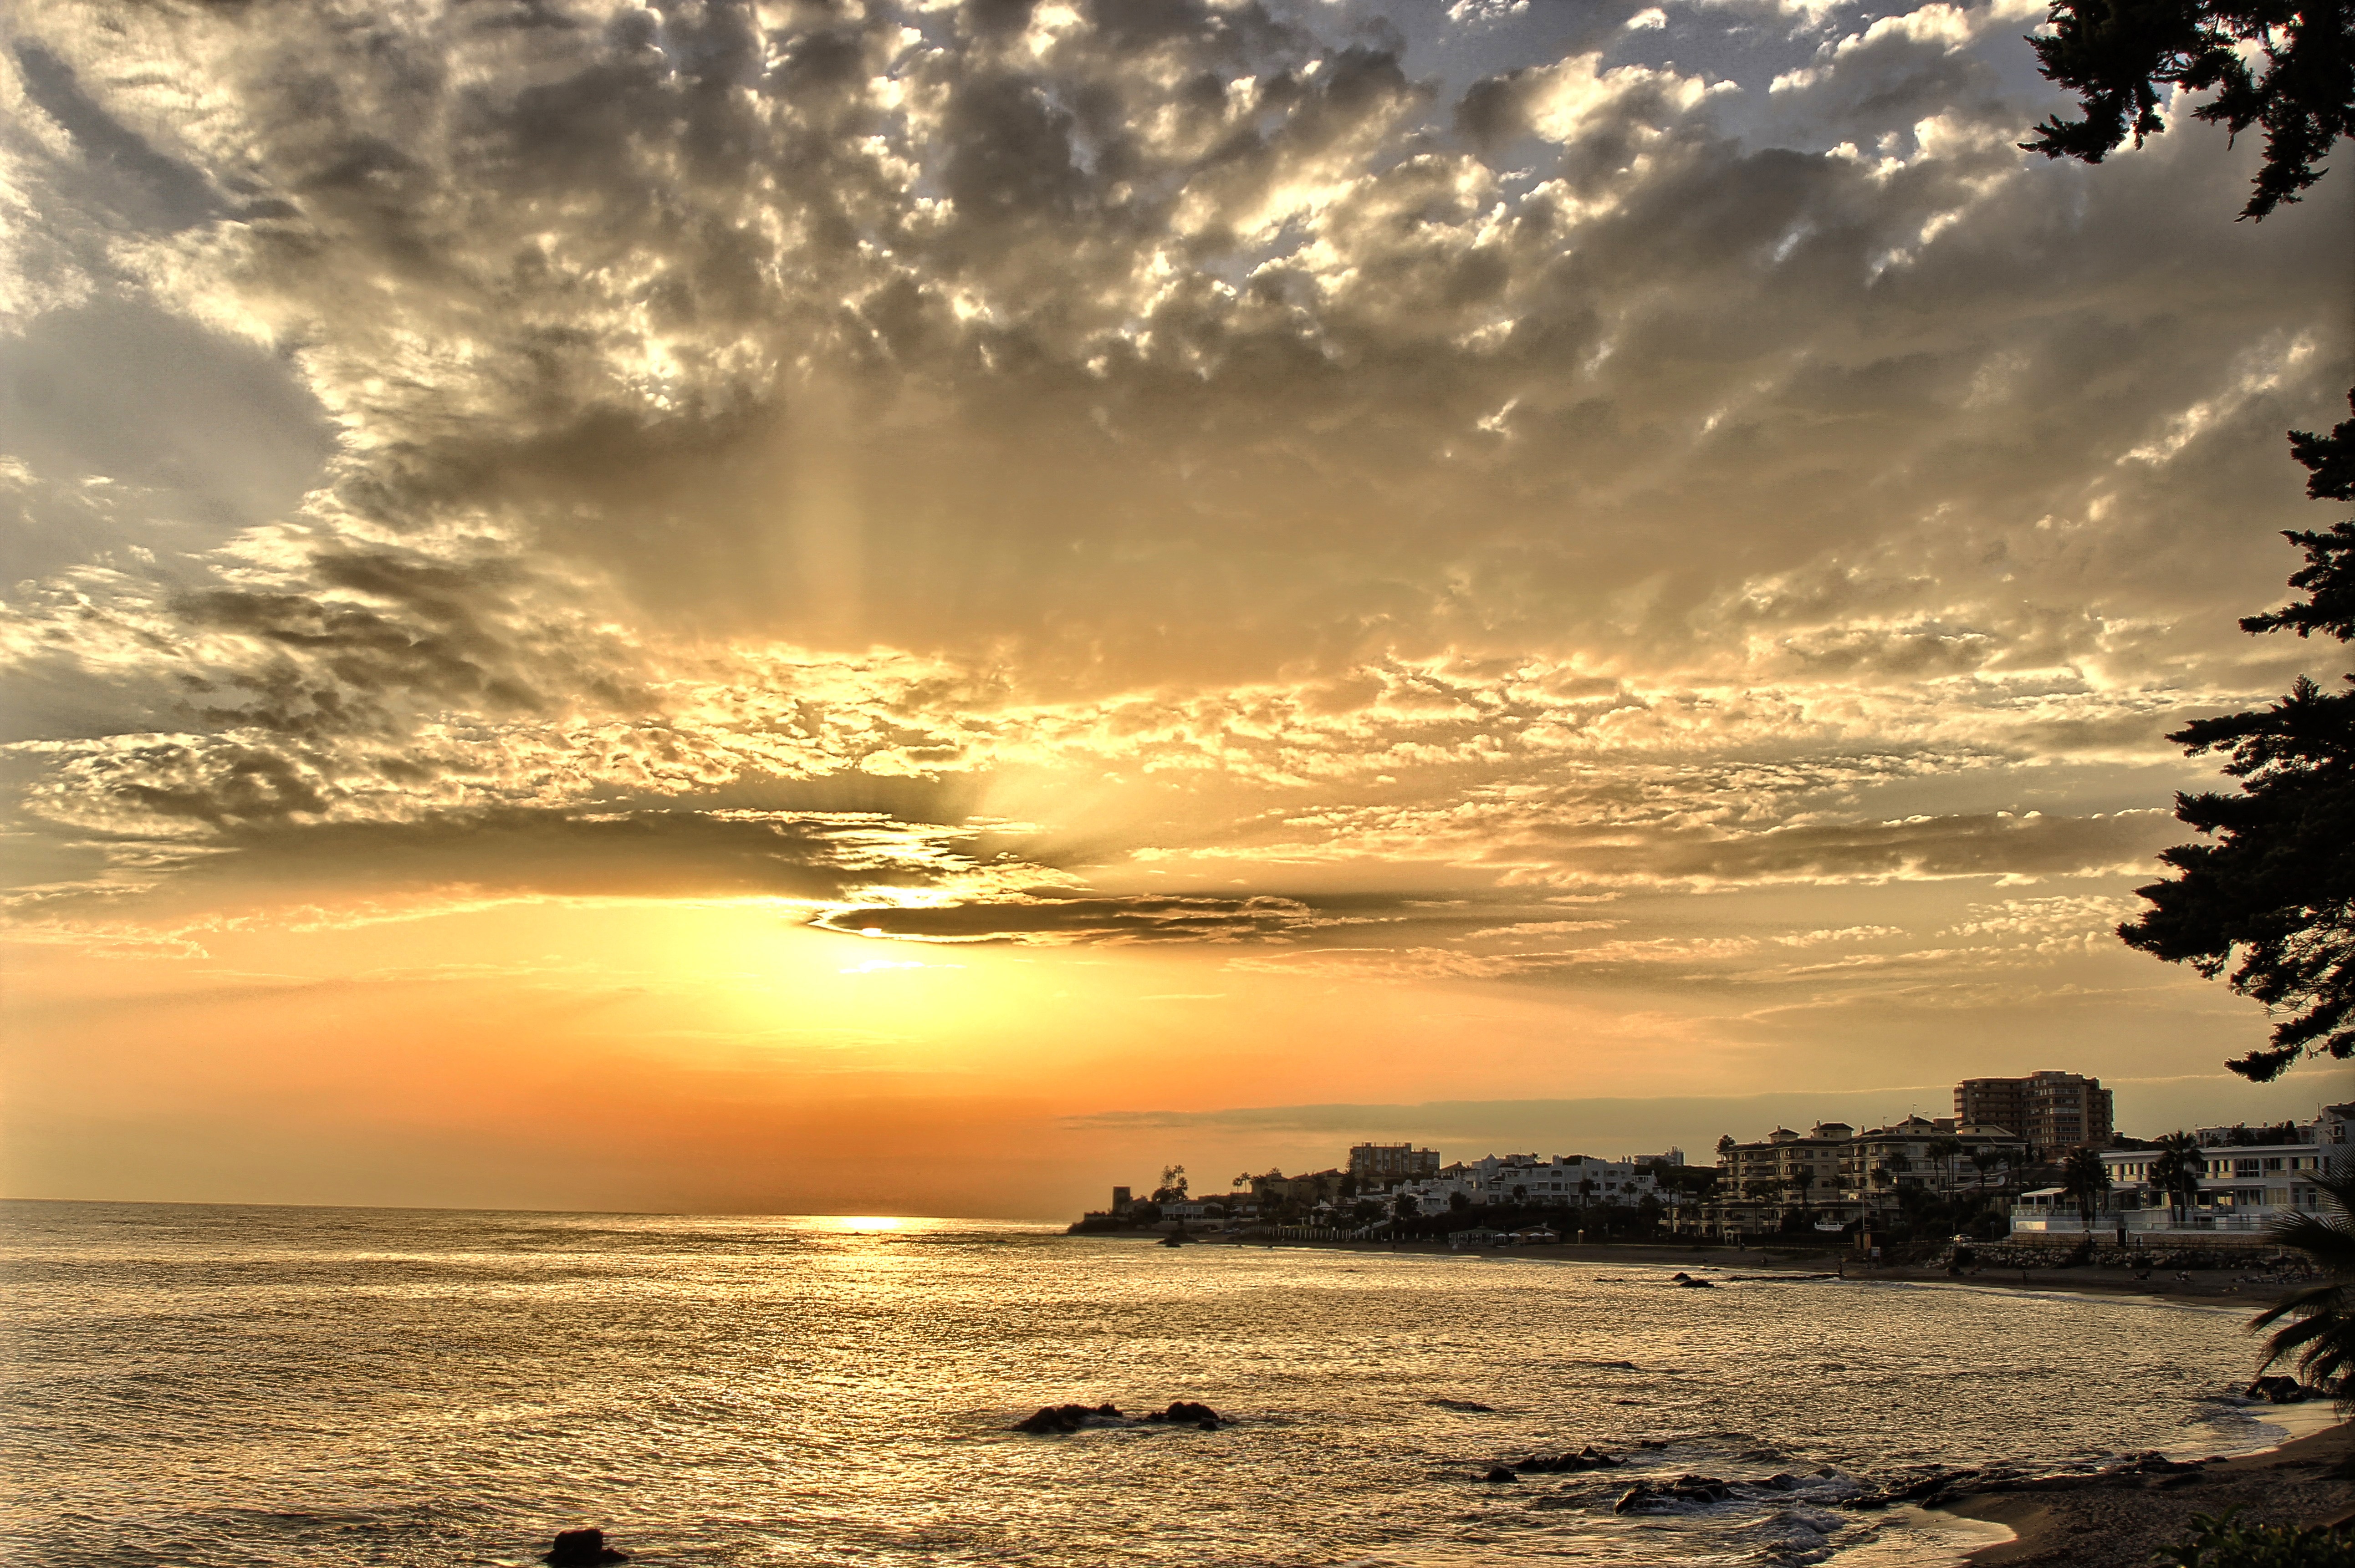
beach, landscape, sea, coast, ocean, horizon, light, cloud, sky, sun, sunrise, sunset, sunlight, morning, shore, wave, dawn, dusk, evening, twilight, mediterranean, clouds, spain, afterglow, mijas, wind wave